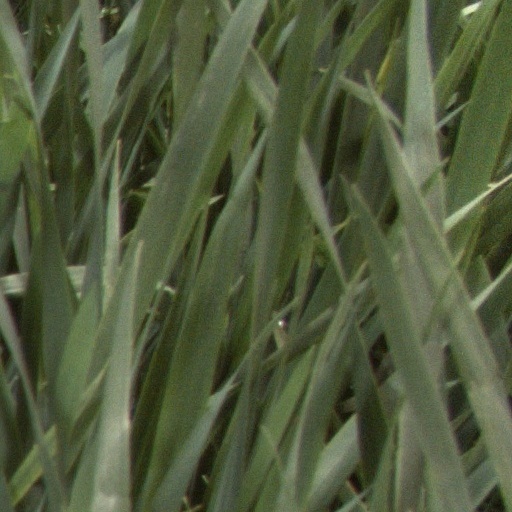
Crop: wheat